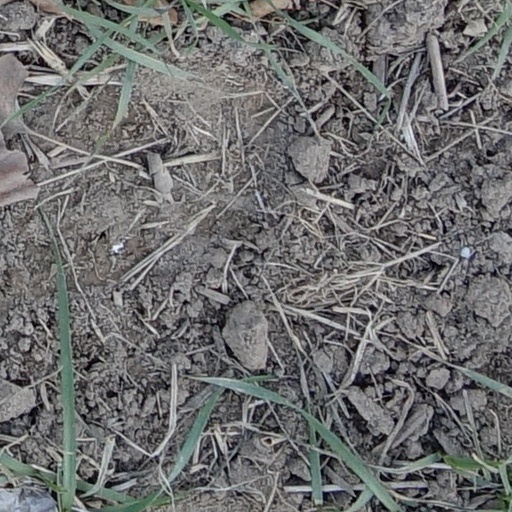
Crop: wheat